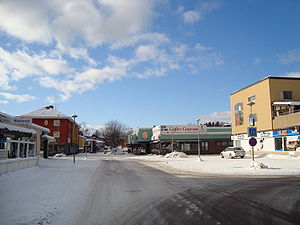
Hofors kommun
Hofors kommune ligger i landskapet Gästrikland i den sydvestlige del af det svenske län Gävleborgs län. Kommunens administrationscenter ligger i byen Hofors.